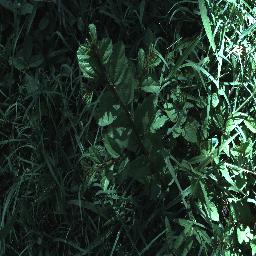
Label: chinee_apple